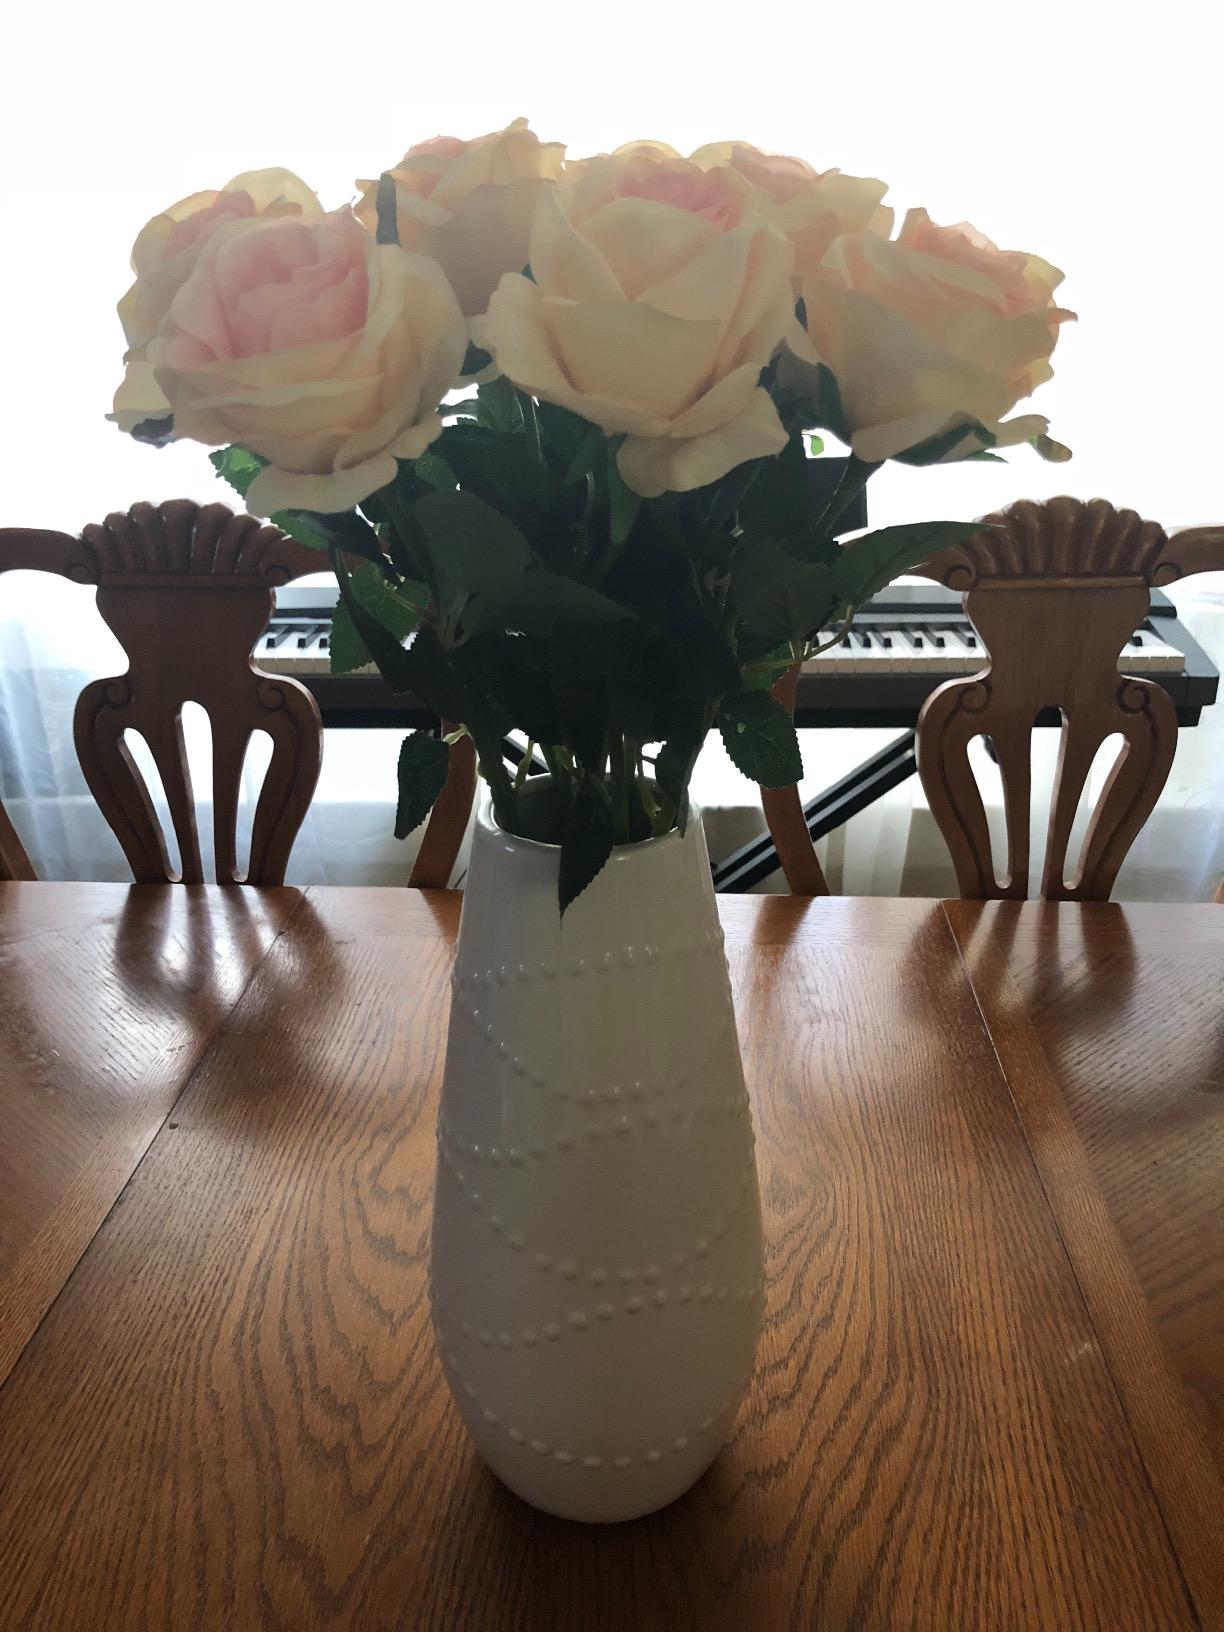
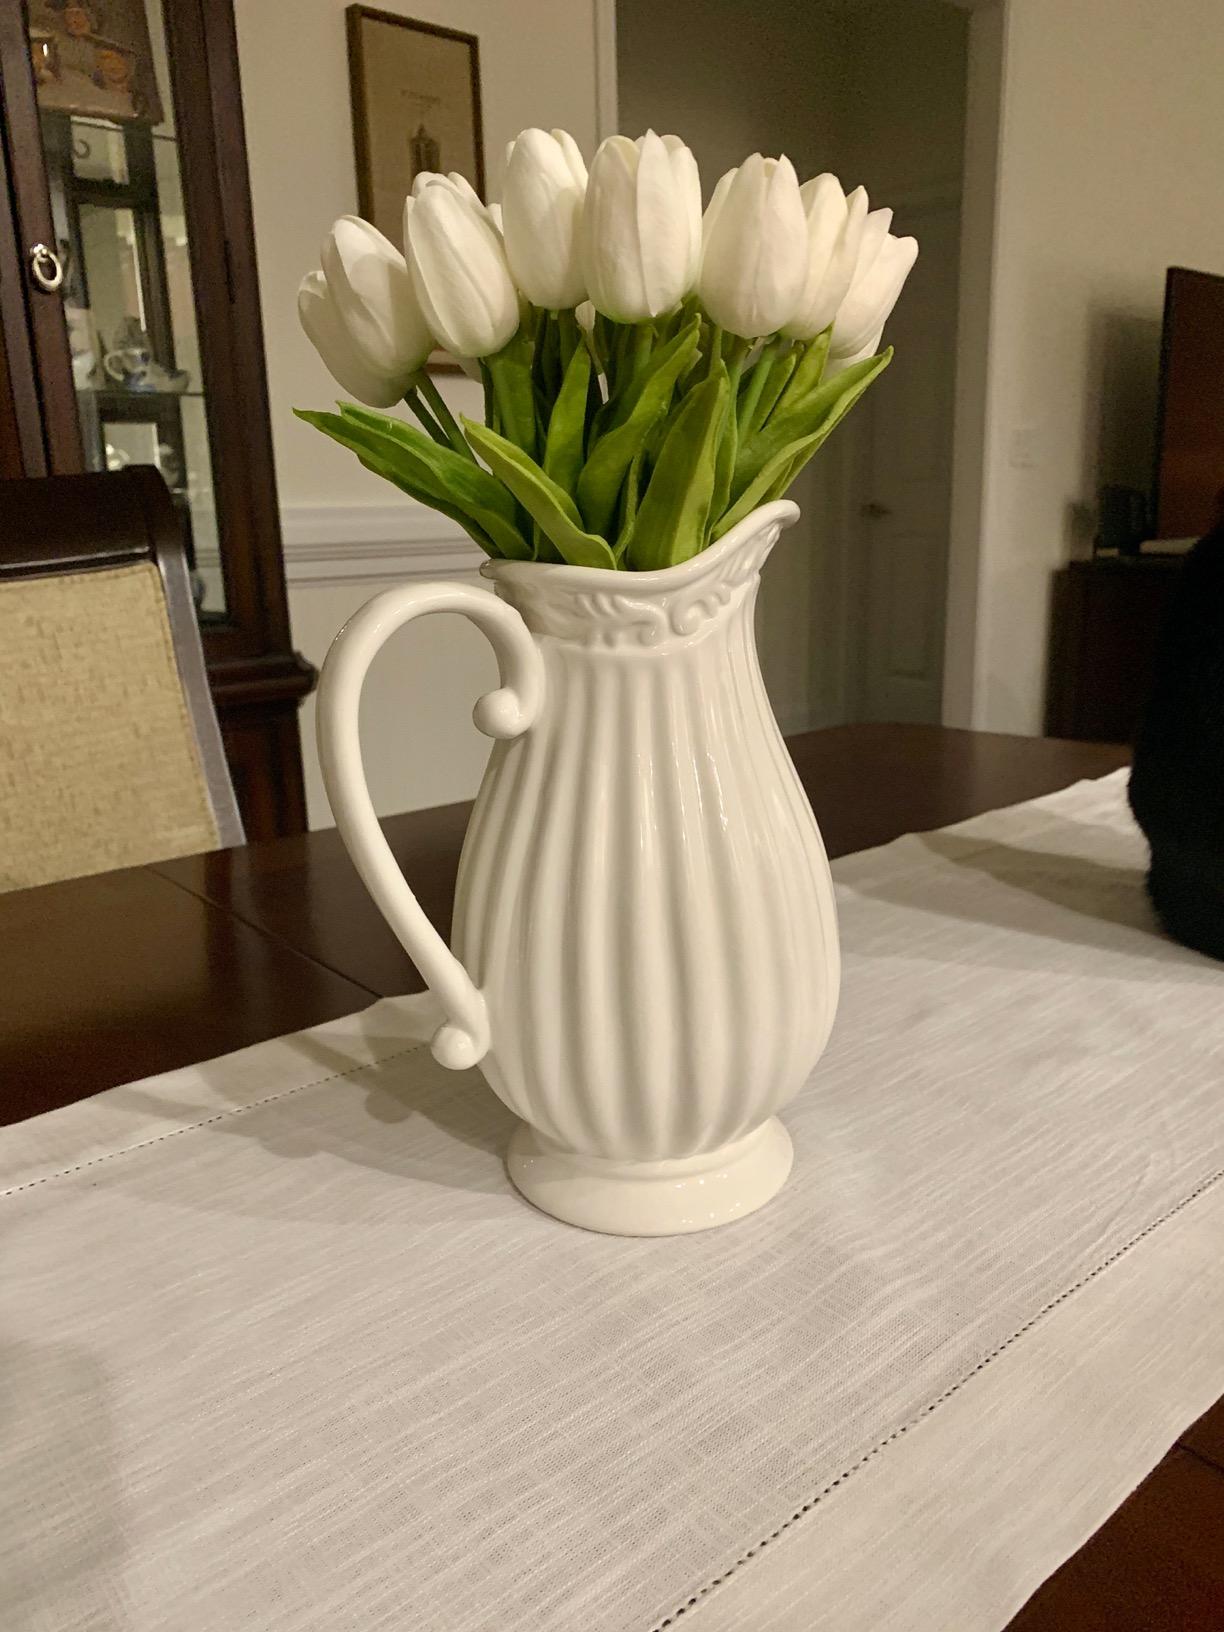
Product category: vase
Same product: no